Tales (video game)

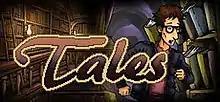

Tales is a graphic adventure developed by Ape Marina and published by Screen 7. The game was released DRM-free on Steam, Humble Bundle and GOG for Microsoft Windows and Linux on November 14, 2016. "Tales" is a 2D point-and-click fantasy game in which stages are based on myths, legends, and fairy-tale books.